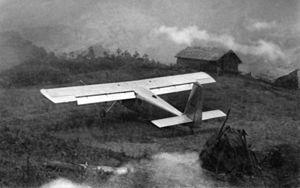
Air America, anciennement Civil Air Transport ou CAT, était une compagnie aérienne américaine de transport de passagers et de fret secrètement détenue et exploitée par le gouvernement des États-Unis de 1950 à 1976. Elle était utilisée comme société écran pour les opérations de la CIA en Indochine. La CIA n'avait pas assez de travail pour garder l'actif à flot et le Conseil de sécurité nationale a confié la compagnie aérienne à diverses entités gouvernementales comprenant l'US Air Force, l'US Army, l'USAID et même la France pendant un bref moment. Air America fut secrètement utilisée pour mener des opérations militaires, dans des zones où les forces armées américaines ne pouvaient pas se rendre en raison des restrictions imposées par les traités contenues dans les Accords de Genève de 1954 et 1962, sous couvert d'être un transporteur aérien civil.